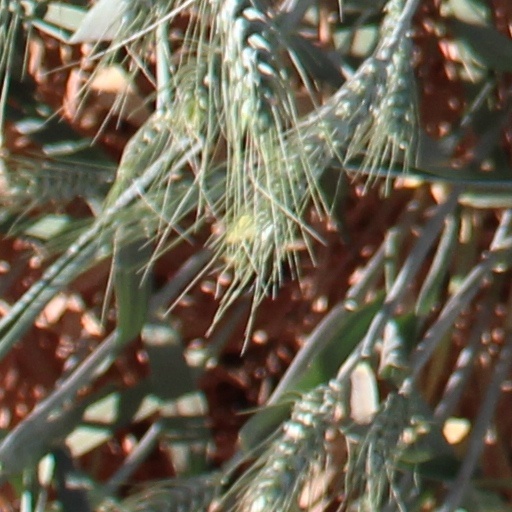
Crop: wheat